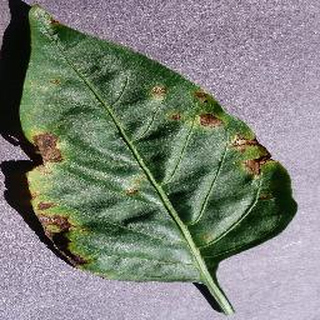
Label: bell_pepper_bacterial_spot